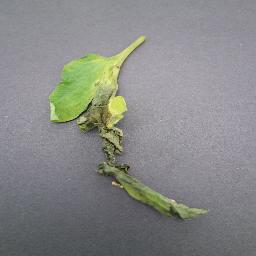
Label: Tomato___Late_blight